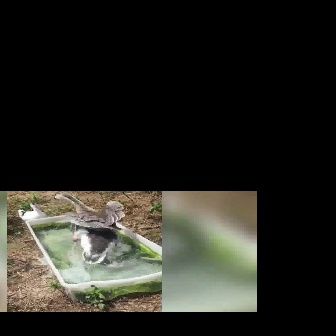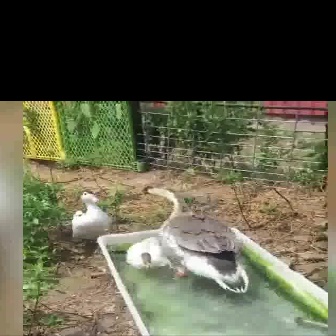
  Please identify the target specified by the bounding box [49,192,125,267] in the first image and locate it in the second image. Return the coordinates in [x_min,y_min,x_max,y_max] format.
Answer: [140,185,248,293]